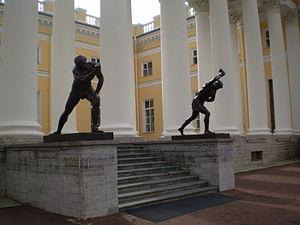
Alexandre Vassilievitch Loganovski, né le 12 mars 1812 et mort le 18 novembre 1855 à Moscou, est un sculpteur russe représentant du style classique académique décoratif. Il est connu surtout pour les statues qu'il réalisa pour la cathédrale du Christ-Sauveur de Moscou.